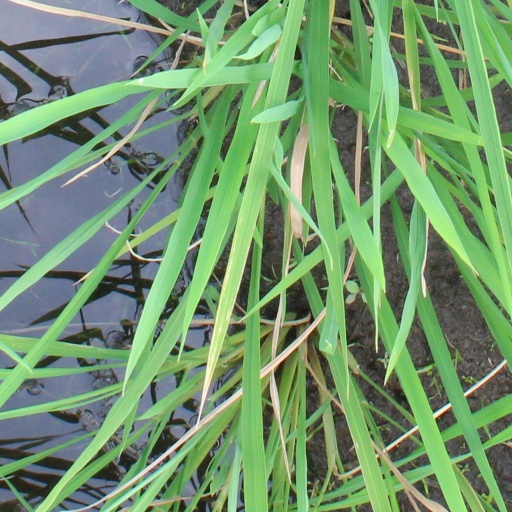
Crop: rice